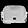
Label: Bag